Shakopee III

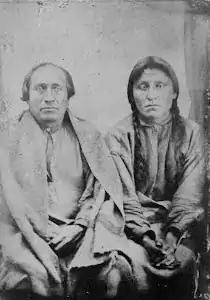
Little Six and Medicine Bottle at Fort Snelling, 1864

On November 18, 1864, General Henry Hastings Sibley issued an order for a military commission to conduct the trials of Little Six and Medicine Bottle at Fort Snelling. The trials had been delayed because most of Sibley's commissioned officers had either been assigned to frontier military posts, or were detached for General Alfred Sully's expedition. The panel of officers he finally selected for the military commission all came from a single regiment, the 2nd Minnesota Cavalry Regiment, before it had completed a year of service.